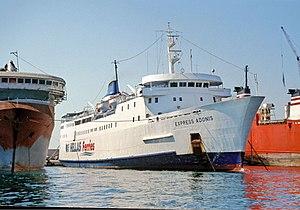
Le ferry Express Adonis désarmé à Perama en 2005.